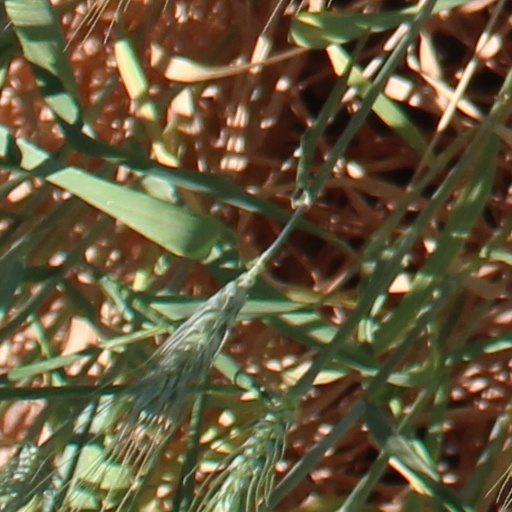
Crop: wheat